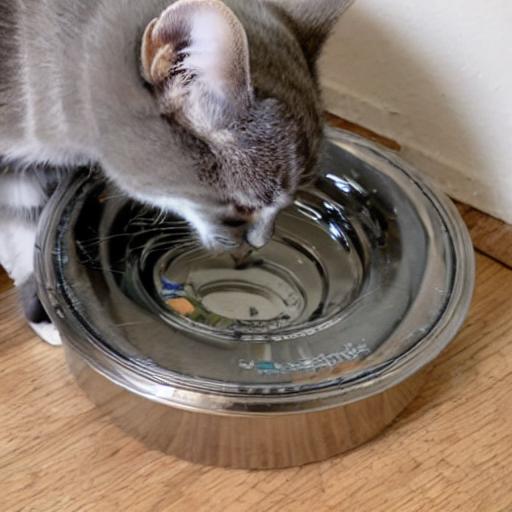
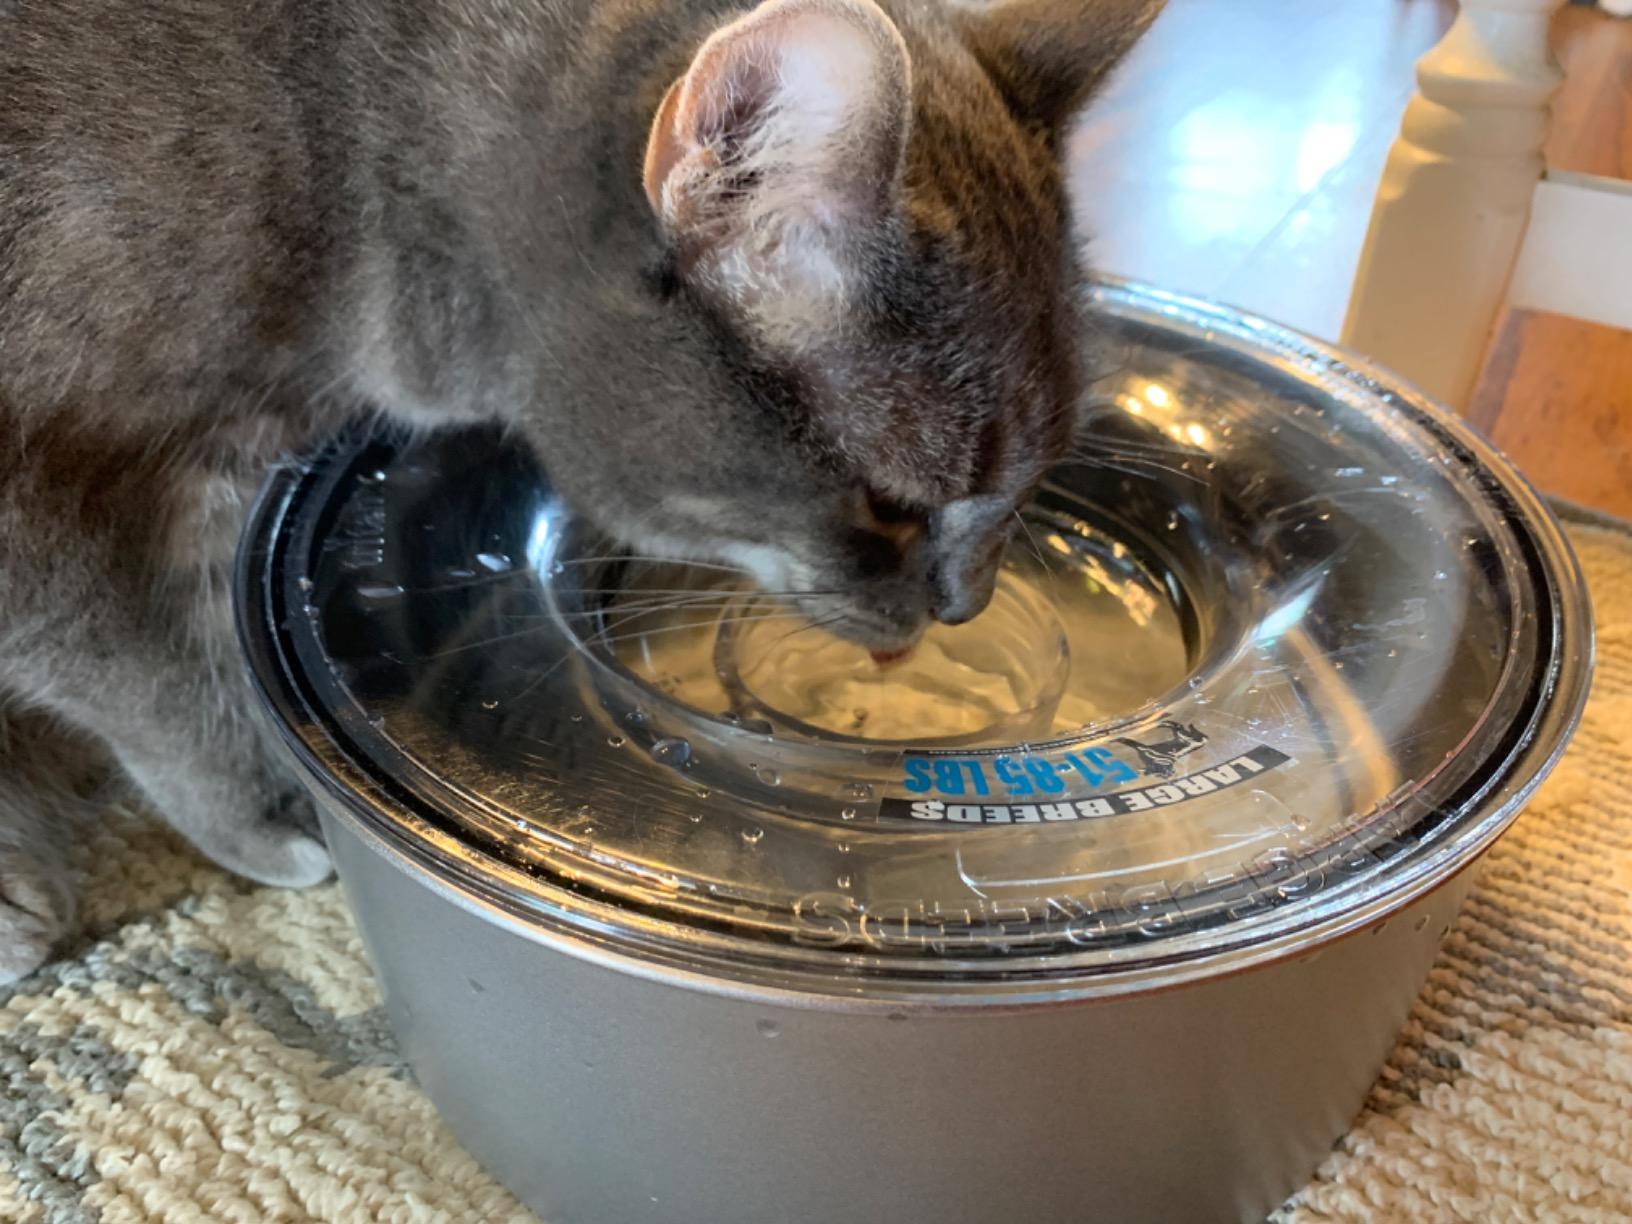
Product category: items_bowl
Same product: no